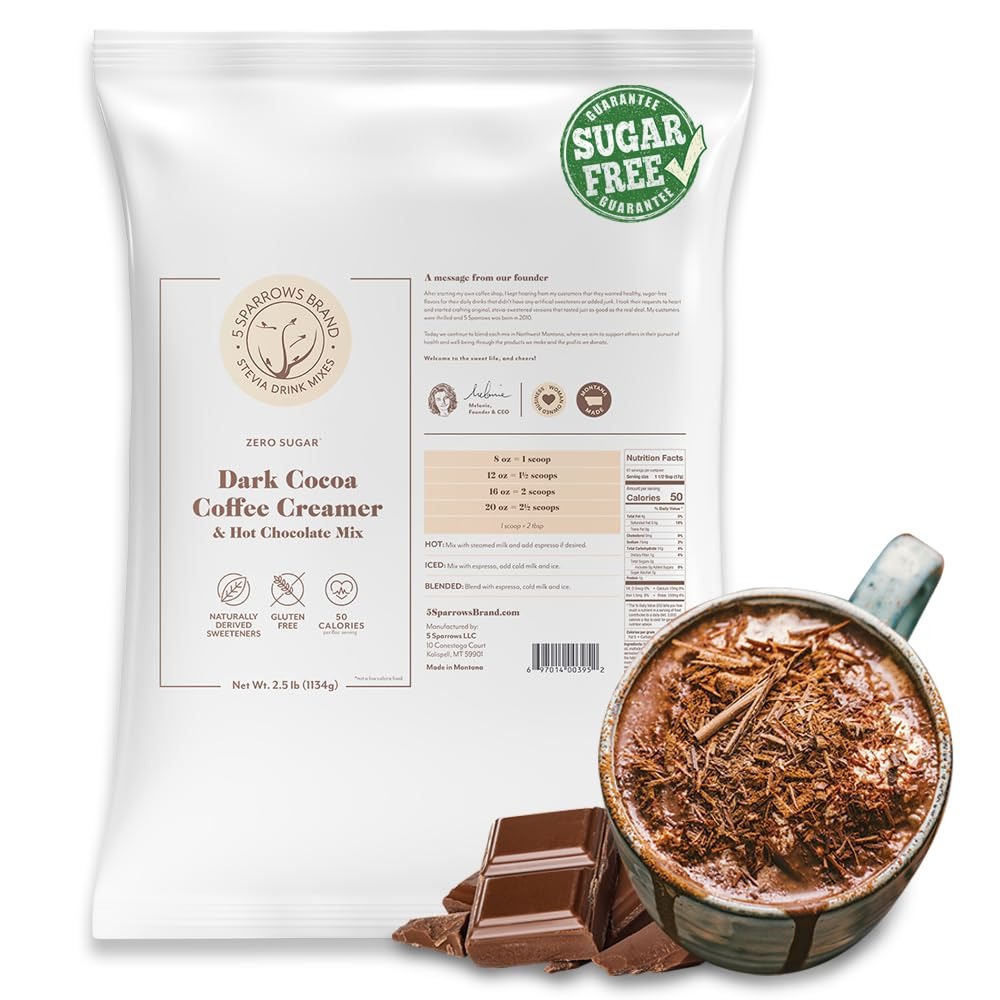
Item Name: 5 SPARROWS Sugar-Free Dark Chocolate Flavored Drink Mix- Stevia, Keto Friendly, No Sugar Coffee Creamer, 40 oz (2.5 lb)
Bullet Point 1: SIMPLY CHOCOLICIOUS- Our most popular Dark Chocolate drink mix is perfect to create your guilt-free flavored drink. Simply mix it with your hot milk or milk alternatives, you'll get to enjoy a cup of zero added sugar hot cocoa. It can also be used as a coffee creamer. Does not contain coffee. Our 2.5 lb bag = 142 servings.
Bullet Point 2: NATURALLY SWEETENED, ZERO SUGAR & GLUTEN FREE - Whether you're Keto, following Weight Watchers or counting Macros, this product fits your diet plan. Only sweetened with Stevia and Erythritol. No artificial sweeteners.
Bullet Point 3: TRY EVERY FLAVOR - Our entire line is crave-worthy. Our Stevia-sweetened sugar-free line includes White Chocolate, Dark Cocoa, Spiced Chai, Salted Caramel, and Frappe/Smoothie Base. Our sugar-free coffee creamers and smoothie base will help you meet your health goals while you conquer your day.
Bullet Point 4: TASTE JUST LIKE IN COFFEE SHOPS - Our drink mixes were developed by a career barista and are handcrafted in Northwest Montana, near Glacier National Park. Our products are used nationwide in coffee shops and are a staple in households all over the United States
Bullet Point 5: KETO AND WHOLE30 FRIENDLY - Our Stevia Drink Mixes cater to these dietary preferences, offering a tasty and supportive option for your dietary needs.
Value: 40.0
Unit: Ounce

Price: 59.99